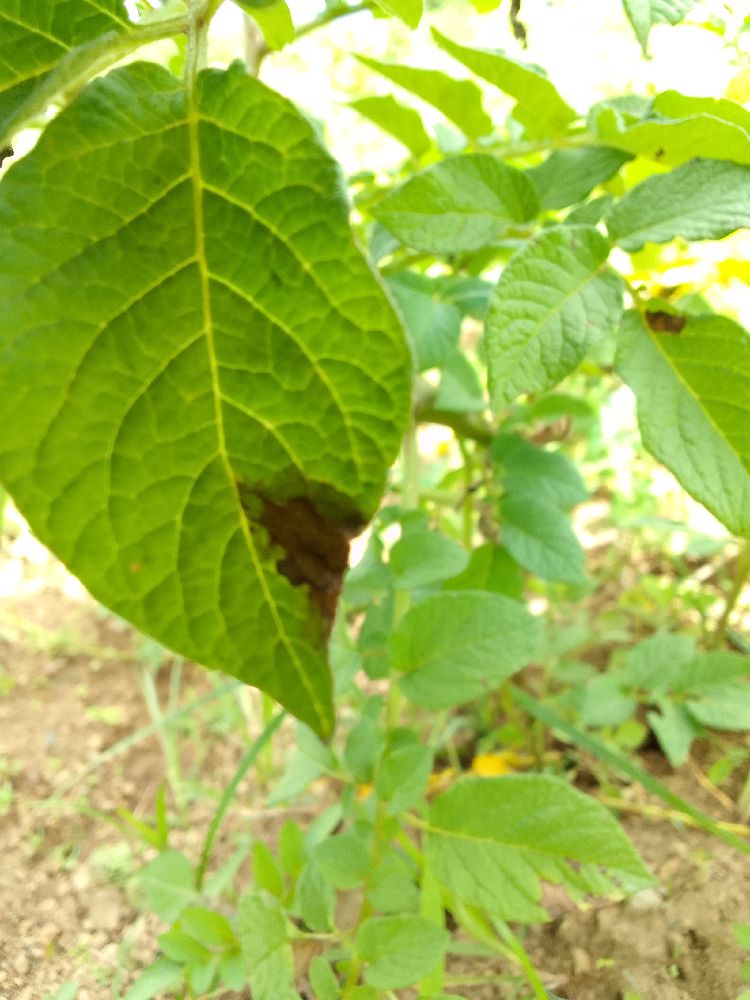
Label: Late blight